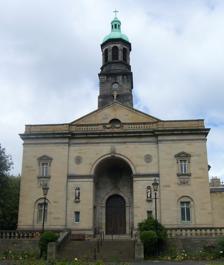
Building: St Patrick's Church, Edinburgh
Country: United Kingdom
Year built: 1774
Church in Edinburgh, United Kingdom St Patrick's Church St Patrick's Church Location in Edinburgh 55°56′59″N 3°11′05″W / 55.9498°N 3.1846°W / 55.9498; -3.1846 Location Old Town, Edinburgh Country United Kingdom Denomination Roman Catholic Website St Patrick's Parish, Edinburgh History Status Parish church Dedication Saint Patrick Events Facade added in 1929 Architecture Functional status Active Heritage designation Category B listed Designated 14 December 1970 Architect(s) John Baxter, James Graham Fairley and Reginald Fairlie Style Neoclassical Groundbreaking 1772 Completed 1774 Construction cost £4,000 Administration Province St Andrews and Edinburgh Archdiocese St Andrews and Edinburgh Deanery St Giles St Patrick's Church is a Roman Catholic Parish church in the Cowgate part of Old Town, Edinburgh , Scotland. It was built from 1771 to 1774, and became a Catholic church in 1856. The facade of the church was designed by Reginald Fairlie in 1929. It is situated between South Gray's Close and St Mary's Street north of Cowgate and south of the Royal Mile . It is a category B listed building. History Interior Before the Church The first records of the site are property deeds from 1503 to 1531 when it was a waste strip of land. When Archbishop James Beaton built his palace a short distance west of the church in 1509, he also purchased much of this waste land. Later Mary Queen of Scots ’ Italian servant Francisco de Busso owned part of it. The north part of the church sites was owned, in the late 16th to early 17th centuries, by Dr John Naysmith , surgeon to James VI . The judge Sir James Elphinstone of Logie built ‘Elphinstone  Court’  here in the 1670s. The Episcopal Congregation then bought most of the land in 1770 for the construction of the Cowgate Chapel which was built in 1771. Construction Designed by John Baxter, the original church was built from June 1772 to 1774 as a place of worship for the Scottish Episcopal Church . In 1818, the church building became part of the United Presbyterian Church . The Scottish Episcopal Church commissioned Alexander Runciman to produce a series of murals for the church. These were installed but covered over by the Presbyterian congregation. The murals were then forgotten until Duncan Macmillan discovered the murals' existence during the 1960s. Since then, some of the murals have been recovered and remain on the east side of the apse and depict the Parable of the Prodigal Son , Elijah , Moses , Jesus and the Samaritan Woman , and the Ascension of Jesus . As of August 2018, the restoration of the murals remains underway. In 1856, the church was bought by the Apostolic Vicar of the Eastern District , Bishop James Gillis . The cost of £4,000 was borne half by the local congregation and half by the Catholic Church. On 3 August 1856, the church was opened in a Mass presided over by Bishop Gillis. Extensions In 1898, the sanctuary for the church was remodelled and a new high altar was installed. It was designed by James Graham Fairley . In 1921, the mortuary chapel was built in memory of the parishioners who died in World War I . From 1924 to 1925, two chapels were built in the church, the Lady Chapel and the Sacred Heart Chapel. In 1929, the front church facade was built. It was designed by Reginald Fairlie and included statues of St Patrick and St Brigid . Developments In 2001, priests from the Redemptorists came to serve the parish. On 21 November 2014, after 13 years in Edinburgh, the Redemptorists left and the parish returned to the care of the Archdiocese of St Andrews and Edinburgh . In September 2023, the church became home to a group of priests discerning community life in the Oratorian tradition. Archaeology Excavations in the grounds of the Church, were undertaken by Headland Archaeology from 2006 to 2007 on behalf of the Archdiocese of St Andrews and Edinburgh in advance of the construction of a hotel on part of the church grounds. These excavations reveled aspects of the development of the Cowgate . It was found that flash floods swept through this part of Cowgate up until the development of the medieval town of Edinburgh in the 11th-12th centuries. In the 14th century, a substantial ditch, believed to be the medieval town boundary, was cut across the site. The ditch was a stinking rubbish dump full of human and animal waste. Later, the ditch was filled in and buildings were eventual built over the site in the 17th century onwards before the church was built. Notable persons Canon Edward Joseph Hannan (1836-1891) ran the church for most of his life and founded Hibernian Football Club during this period Canon John Gray , (1866-1934) poet and priest associate of Oscar Wilde , curate and later founder of St Peter's Morningside . Margaret Sinclair (1900 - 1925) - nun, as Sister Mary Francis of the Five Wounds, declared Venerable in 1978. The National Shrine of the Venerable Margaret Sinclair is located within St Patrick's. James Connolly (Irish revolutionary)  (5 June 1868 – 12 May 1916) born in Scotland to Irish parents. Parish On 6 August 1875, Hibernian F.C. was founded at the Catholic Institute, commonly known as St. Mary's Street Halls, by St Patrick's Catholic Young Men Society (CYMS). The parish priest Fr Edward Joseph Hannan and Michael Whelahan from the parish 's CYMS decided to create the football club. On 17 March 2013 (St Patrick's Day), a plaque commemorating this founding of the club was presented to the church by the Hibernian Supporters Club. The church has three Sunday Masses; they are at 9:00am, 11:00am and 4:30pm on Sunday. See also Roman Catholic Archdiocese of St Andrews and Edinburgh References